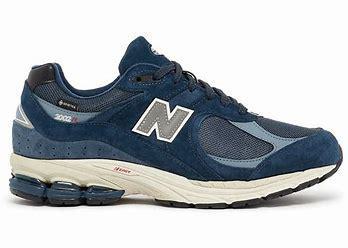
Brand: New
Model: Balance 2002R